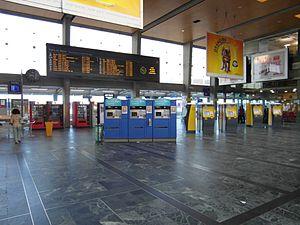
La gare de Nantes, est la principale gare ferroviaire de voyageurs de l'agglomération nantaise, située dans le département de la Loire-Atlantique, en région Pays de la Loire.